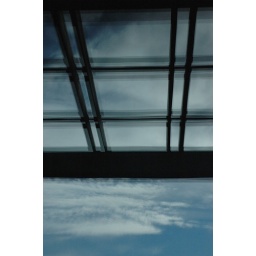
Trellis and sky reflected in glass